LGBTQ history in Poland

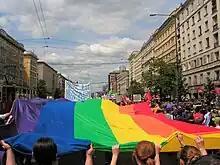
2006 Equality Parade in Warsaw

The first issue of "Inaczej" ("Differently"), a magazine for sexual minorities or "those loving differently", (which became a common euphemism in Polish), was published in June 1990. The originator was Andrzej Bulski, under the nom de plume Andrzej Bul. He was the owner of Softpress publishing company, which had published several LGBT-oriented and related books in the 1990s. 7 October 1990 was opening day for the club Café Fiolka at Puławska 257 in Warsaw—the first official gay club in Poland. It was closed in 1992 after repeated acts of vandalism. 1991 saw the first Polish gay male monthly "Okay" (that closed in 1992), distributed nationwide in "" newsagent's shops. It was initially redacted by the writer and poet Tadeusz Olszewski, under the pen name of Tomasz Seledyn.